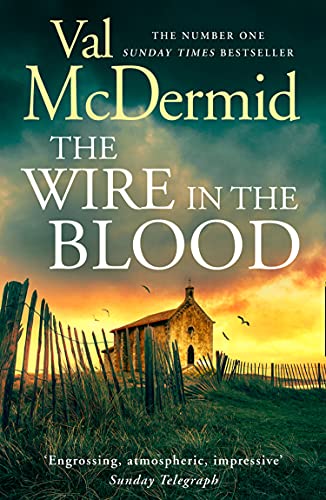
The Wire in the Blood: The sensational crime bestseller from the Queen of Crime Val McDermid (Tony Hill and Carol Jordan, Book 2)
Category: Buy a Kindle
From the Publisher FROM THE AUTHOR OF THE GOLD DAGGER AWARD-WINNING NOVEL THE MERMAIDS SINGING 'Stunningly exciting, horrifyingly good' - Ruth Rendell 'Ye Gods, She's Good' - Colin Dexter 'Terrific chiller from Manchester's answer to Thomas Harris' - Lucretia Stewart, Guardian Excerpt. Tony Hill lay in bed and watched a long strip of cloud slide across a sky the colour of duck eggs. If anything had sold him on this narrow back-to-back terraced house, it was the attic bedroom with its strange angles and the pair of skylights that gave him something to look at when sleep was elusive. A new house, a new city, a new start, but still it was hard to lose consciousness for eight hours at a stretch.It wasn’t surprising that he hadn’t slept well. Today was the first day of the rest of his life, he reminded himself with a wry smile that scrunched the skin round his deep-set blue eyes into a nest of wrinkles that not even his best friend could call laughter lines. He’d never laughed enough for that. And making murder his business had made sure he never would.Work was always the perfect excuse, of course. For two years, he’d been toiling on behalf of the Home Office on a feasibility study to see whether it would be useful or possible to create a national task force of trained psychological profilers, a hit squad capable of moving in on complex cases and working with the investigative teams to improve the rate and speed of clean-up. It had been a job that had required all the clinical and diplomatic skills he’d developed over years of working as a psychologist in secure mental hospitals.It had kept him off the wards, but it had exposed him to other dangers. The danger of boredom, for example. Tired of being stuck behind a desk or in endless meetings, he’d allowed himself to be seduced away from the job in hand by the tantalizing offer of involvement in a case that even from a distance had appeared to be something very special. Not in his wildest nightmares could he have imagined just how exceptional it could be. Nor how destructive.He clenched his eyes momentarily against the memories that always stalked on the edge of his consciousness, waiting for him to drop his guard and let them in. That was another reason why he slept badly. The thought of what his dreams could do to him was no enticement to drift away and hand control over to his subconscious.The cloud slipped out of sight like a slow-moving fish and Tony rolled out of bed, padding downstairs to the kitchen. He poured water into the bottom section of the coffee pot, filled the mid-section with a darkly fragrant roast from the freezer, screwed on the empty top section and set it on the gas. He thought of Carol Jordan, as he did probably one morning in three when he made the coffee. She’d given him the heavy aluminium Italian pot when he’d come home from hospital after the case was over. ‘You’re not going to be walking to the café for a while,’ she’d said. ‘At least this way you can get a decent espresso at home.’It had been months now since he’d seen Carol. They’d not even taken the opportunity to celebrate her promotion to detective chief inspector, which showed just how far apart they’d grown. Initially, after his release from hospital, she’d come to visit whenever the hectic pace of her job would allow. Gradually, they’d both come to realize that every time they were together, the spectre of the investigation rose between them, obscuring and overshadowing whatever else might be possible for them. He understood that Carol was better equipped than most to interpret what she saw in him. He simply couldn’t face the risk of opening up to someone who might reject him when she realized how he had been infected by his work.If that happened, he doubted his capacity to function. And if he couldn’t function, he couldn’t do his job. And that was too important to let go. What he did saved people’s lives. He was good at it, probably one of the best there had ever been because he truly understood the dark side. To risk the work would be the most irresponsible thing he could ever do, especially now when the whole future of the newly created National Offender Profiling Task Force lay in his hands.What some people perceived as sacrifices were really dividends, he told himself firmly as he poured out his coffee. He was permitted to do the one thing he did supremely well, and they paid him money for it. A tired smile crossed his face. God, but he was lucky.Shaz Bowman understood perfectly why people commit murder. The revelation had nothing to do with the move to a new city or the job that had brought her there, but everything to do with the cowboy plumbers who had installed the water supply when the former Victorian mill-owner’s mansion had been converted into self-contained apartments. The builders had done a thoughtful job, preserving original features and avoiding partitions that wrecked the fine proportions of the spacious rooms. To the naked eye, Shaz’s flat had been perfect, right down to the French windows leading to the back garden that was her exclusive domain.Years of shared student dives with sticky carpets and scummy bathtubs, followed by a police section house and a preposterously expensive rented bedsit in West London had left Shaz desperate for the opportunity to check out whether house-proud was an adjective she could live with. The move north had provided her first affordable chance. But the idyll had shattered the first morning she had to rise early for work.Bleary-eyed and semi-conscious, she’d run the shower long enough to get the temperature right. She stepped under the powerful stream of water, lifting her hands above her head in a strangely reverent gesture. Her groan of pleasure turned abruptly to a scream as the water switched from amniotic warmth to a scalding scatter of hypodermic stings. She hurled herself clear of the shower cubicle, twisting her knee as she slipped on the bathroom floor, cursing with a fluency she owed to her three years in the Met.Speechless, she stared at the plume of steam in the corner of the bathroom where she had stood moments before. Then, as abruptly, the steam dissipated. Cautiously, she extended a hand under the water. The temperature was back where it should be. Inch by tentative inch, she moved under the stream of water. Letting out her unconsciously held breath, she reached for the shampoo. She’d got as far as the halo of white lather when the icy needles of winter rain cascaded on her bare shoulders. This time, her breath went inwards, taking enough shampoo with it to add a coughing retch to the morning’s sound effects.It didn’t take much to work out that her ordeal was the result of someone else’s synchronous ablutions. She was supposed to be a detective, after all. But understanding didn’t make her any happier. The first day of the new job and instead of feeling calm and grounded after a long, soothing shower, she was furious and frustrated, her nerves jangling, the muscles in the nape of her neck tightening with the promise of a headache. ‘Great,’ she growled, fighting back tears that had more to do with emotion than the shampoo in them.Shaz advanced on the shower once again and turned it off with a vicious twist of the wrist. Mouth compressed into a thin line, she started running a bath. Tranquillity was no longer an option for the day, but she still had to get the suds out of her hair so she wouldn’t arrive in the squad room of the brand new task force looking like something no self-respecting cat would have bothered to drag in. It was going to be unnerving enough without having to worry about what she looked like.As she crouched in the bath, dunking her head forward into the water, Shaz tried to restore her earlier mood of exhilarated anticipation. ‘You’re lucky to be here, girl,’ she told herself. ‘All those dickheads who applied and you didn’t even have to fill in the form, you got chosen. Hand-picked, elite. All that shit work paid off, all that taking the crap with a smile. The canteen cowboys going nowhere fast, they’re the ones having to swallow the shit now. Not like you, Detective Constable Shaz Bowman. National Offender Profiling Task Force Officer Bowman.’ As if that wasn’t enough, she’d be working alongside the acknowledged master of that arcane blend of instinct and experience. Dr Tony Hill, BSc (London), DPhil (Oxon), the profiler’s profiler, author of the definitive British textbook on serial offenders. If Shaz had been a woman given to hero-worship, Tony Hill would have been right up there in the pantheon of her personal gods. As it was, the opportunity to pick his brains and learn his craft was one that she’d cheerfully have made sacrifices for. But she hadn’t had to give up anything. It had been dropped right into her lap.By the time she was towelling her cap of short dark hair, considering the chance of a lifetime that lay ahead of her had tamed her anger though not her nerves. Shaz forced herself to focus on the day ahead. Dropping the towel carelessly over the side of the bath, she stared into the mirror, ignoring the blurt of freckles across her cheekbones and the bridge of her small soft nose, passing over the straight line of lips too slim to promise much sensuality and focusing on the feature that everyone else noticed first about her.Her eyes were extraordinary. Dark blue irises were shot through with striations of an intense, paler shade that seemed to catch the light like the facets of a sapphire. In interrogation, they were irresistible. The eyes had it. That intense blue stare fixed people like superglue. Shaz had a feeling that it had made her last boss so uncomfortable he’d been delighted at the prospect of shipping her out in spite of an arrest and conviction record that would have been remarkable in an experienced CID officer, never mind the rookie of the shift.She’d only met her new boss once. Somehow, she didn’t think Tony Hill was going to be quite so much of a pushover. And who knew what he’d see if he slid under those cold blue defences? With a shiver of anxiety, Shaz turned away from the remorseless stare of the mi... Review "Fine, intelligent, gripping." - The New York Times Book Review "A superb psychological thriller." - Cosmopolitan "Shocking...stunningly exciting, horrifyingly good." - Ruth Rendell About the Author Val McDermid was a journalist for sixteen years and is now a full-time writer living in South Manchester. In 1995, she won the Gold Dagger Award for Best Crime Novel of the Year. Her novel, A Place of Execution, won a Los Angeles Times Book Prize, was nominated for the Edgar Award for Best Novel, and named a New York Times Notable Book of the Year. READER BIO After reading Classics at London University, Michael Tudor Barnes trained at RADA and for five years was a member of the National Theatre Company. He has also worked with the RSC, has played leading roles both home and abroad and has over 600 radio broadcasts to his credit. Television work includes The Bill and Softly, Softly; but he is probably best known to viewers as Willy Roper in EastEnders. Review 'The book [has] a sense of gravitas and intelligence utterly beyond lesser writers in the field ! This is a wholly satisfying read which cleverly subverts tradition and expectation' Ian Rankin, Scotland on Sunday 'This is a shocking book, stunningly exciting, horrifyingly good. It is so convincing that one fears reality may be like this and these events the awful truth' Ruth Rendell 'The Wire in the Blood is truly frightening, McDermid's capacity to enter the warped mind of a deviant criminal is shiveringly convincing ! Tony Hill, driven and disturbed, is an appealing and original character. This is a writer who just gets better and better' The Times 'Terrific chiller from Manchester's answer to Thomas Harris ! Thank God for Tony Hill and psychological profiling' Guardian 'Val McDermid is an accomplished storyteller, and this scary, fast-moving tale is engrossing' Daily Telegraph
Features: The ferociously readable, #1 bestselling crime thriller that led to the much-loved ITV show… | ‘Wholly satisfying’ | Ian Rankin | Young girls are disappearing nationwide | Dr Tony Hill sets his team a task: find a link between the cases. | Only one officer comes up with a theory, but it’s too wild… that is, until one of their number is murdered and mutilated. | Tony has started a game – one where hunter and hunted can all too easily be reversed. He has baited an aggressor whose charming manner hides a warped and sick mind… | When a killer is hiding in plain sight | Who can stop them? | ‘Truly frightening’ | The Times | ‘Sly and sophisticated, weaving the mundane with the stomach-churningly depraved’ | Express